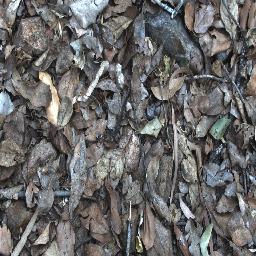
Label: negative